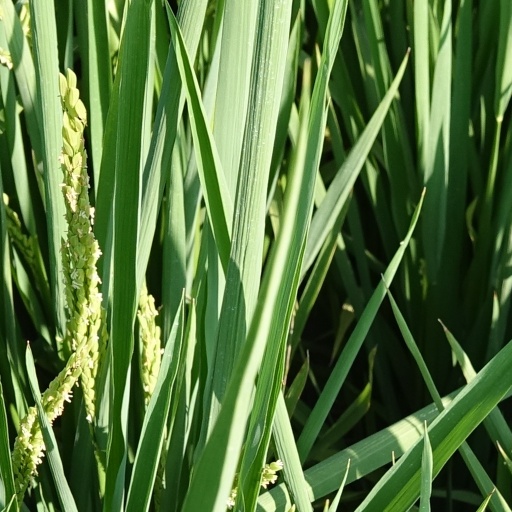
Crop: rice